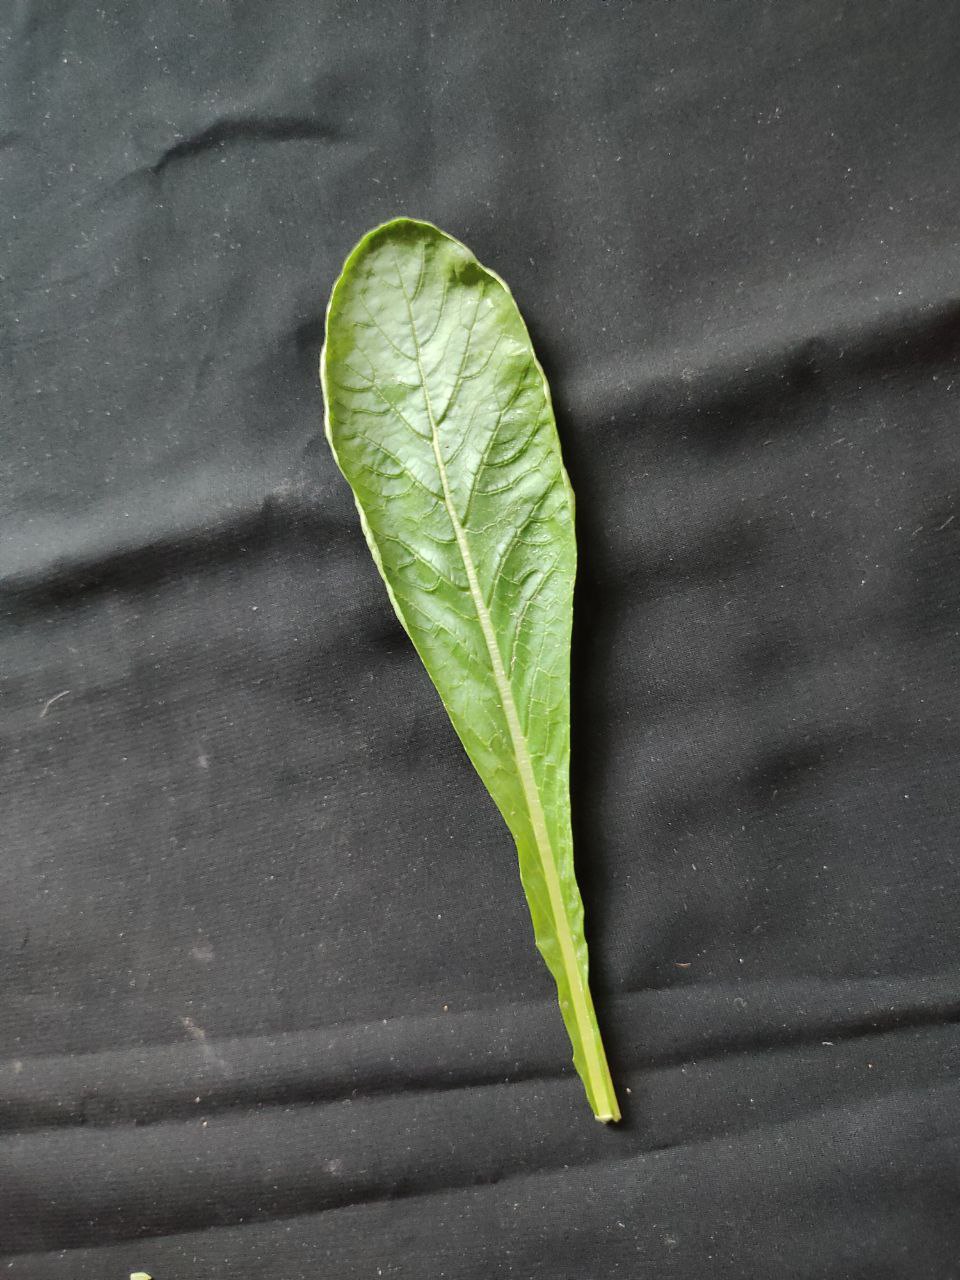
Label: Fresh leaf